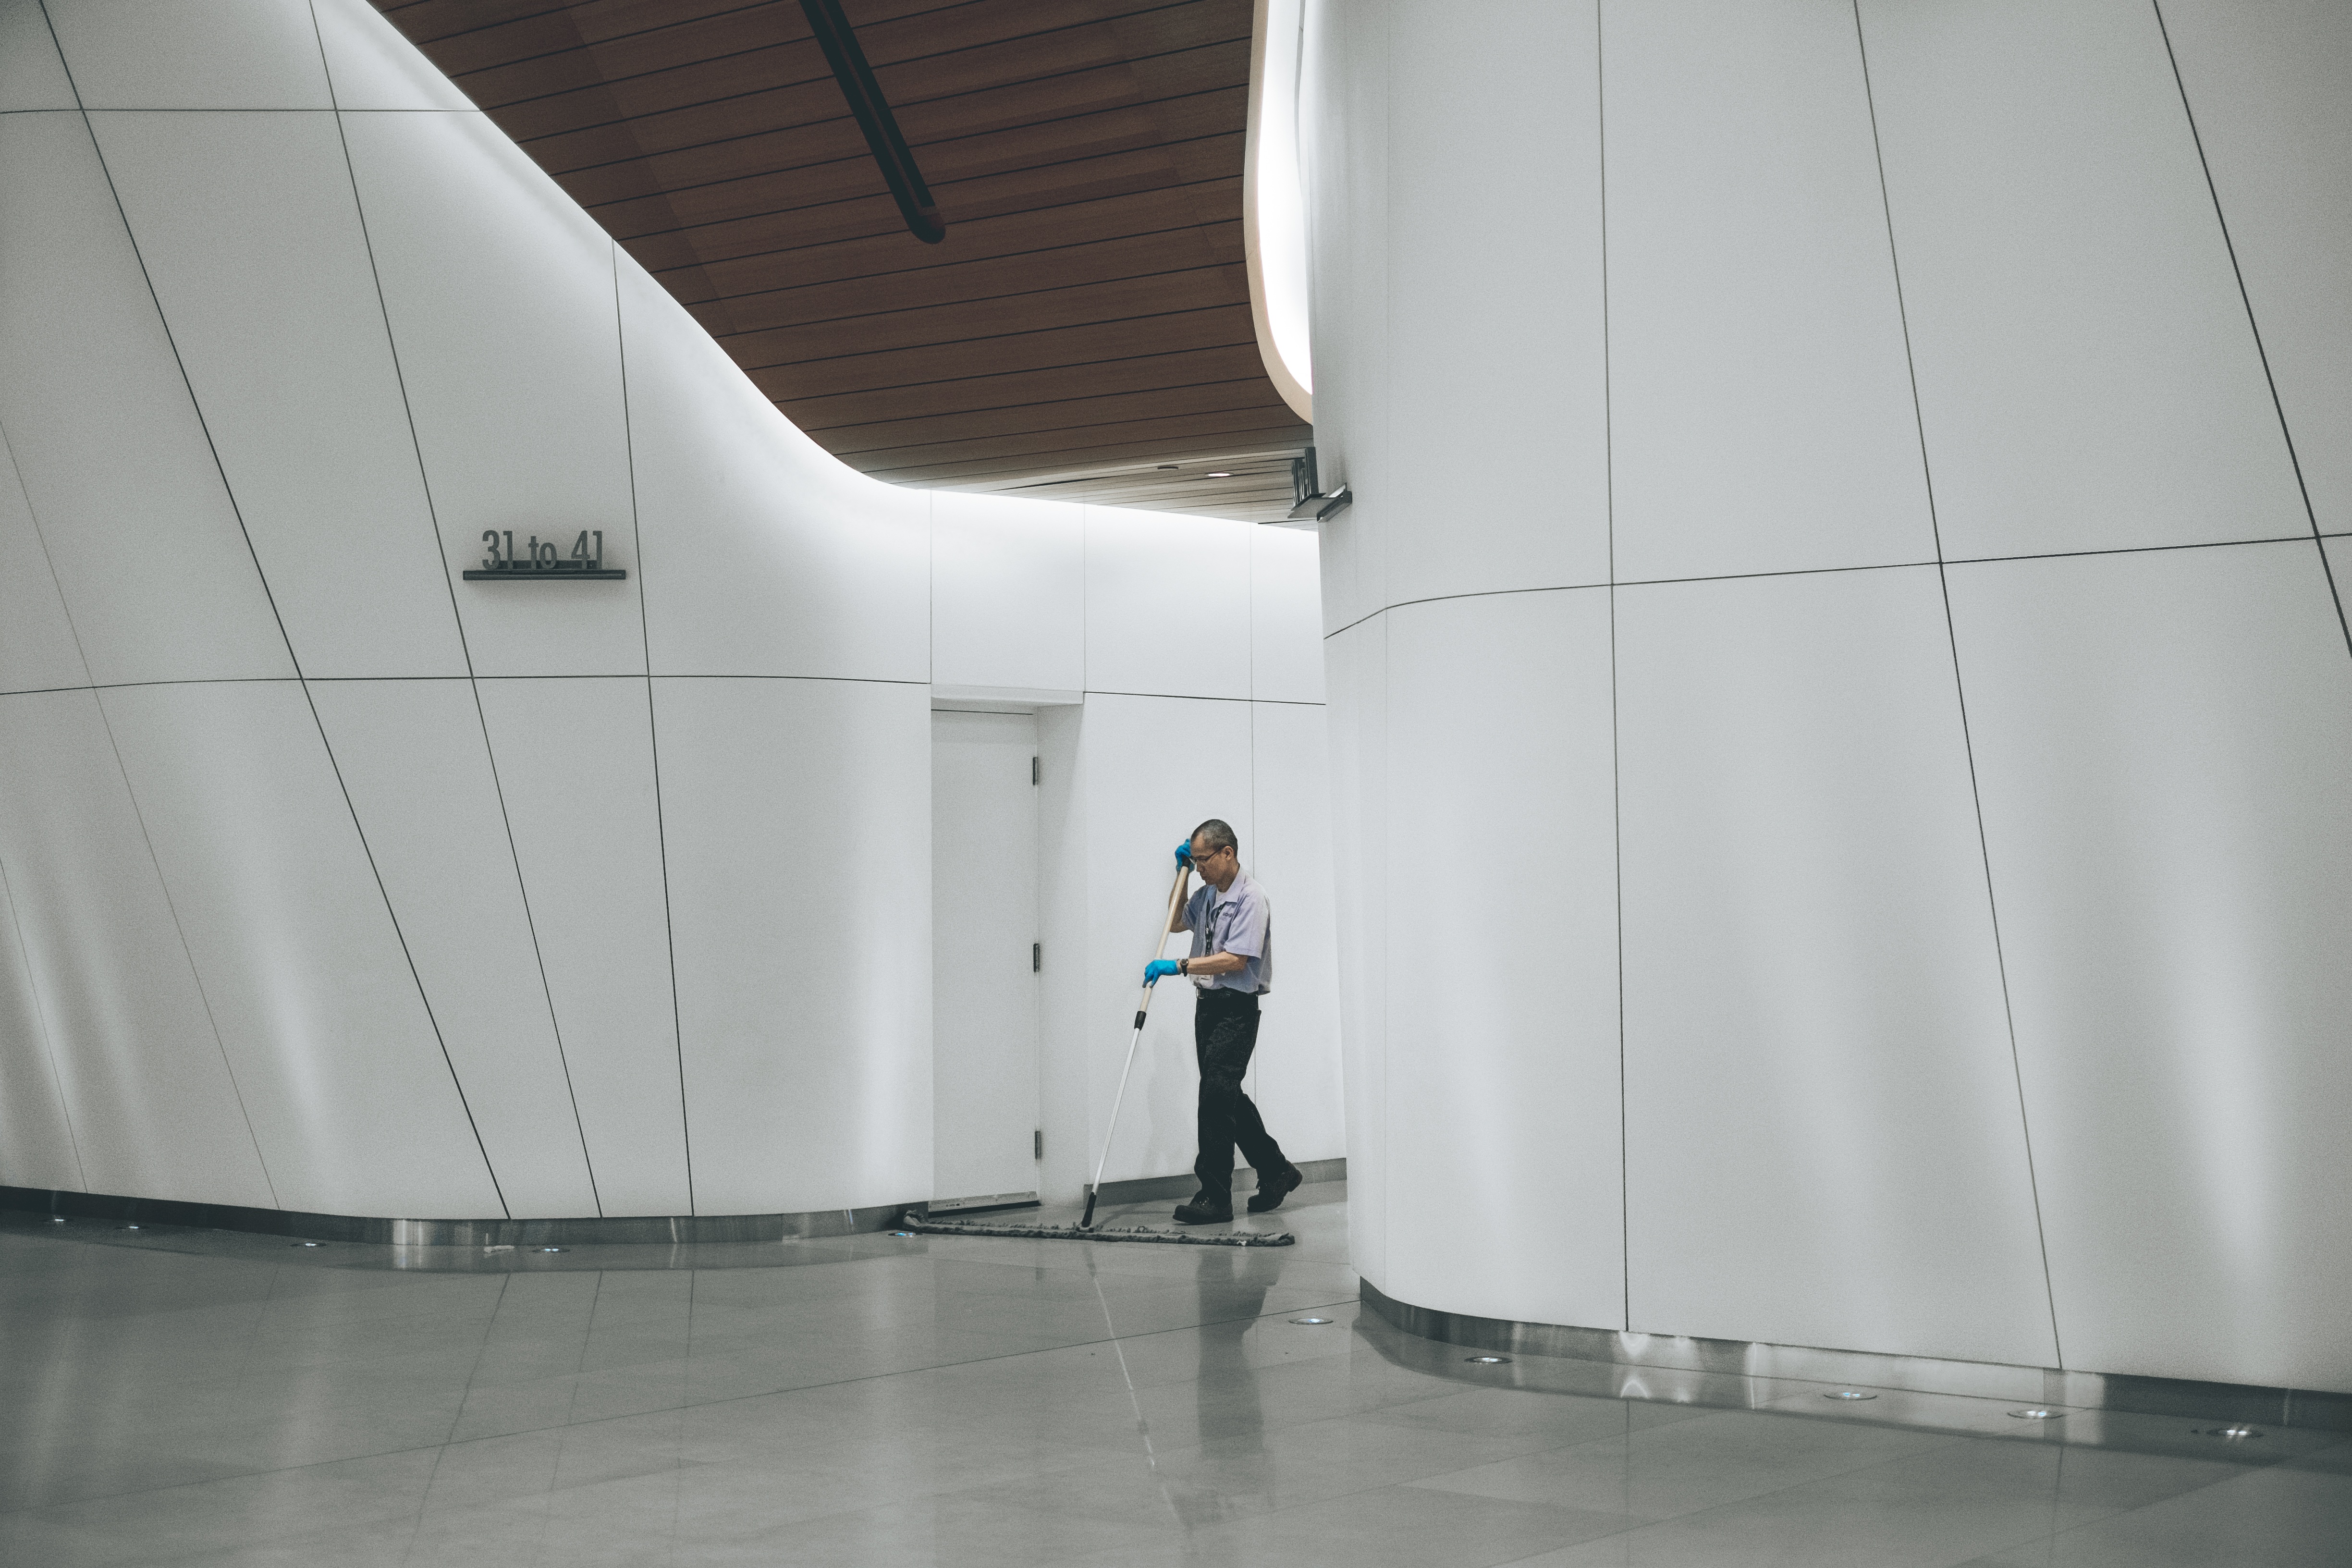
work, man, white, floor, interior, aviation, clean, public transport, janitor, interior design, hangar, tidy